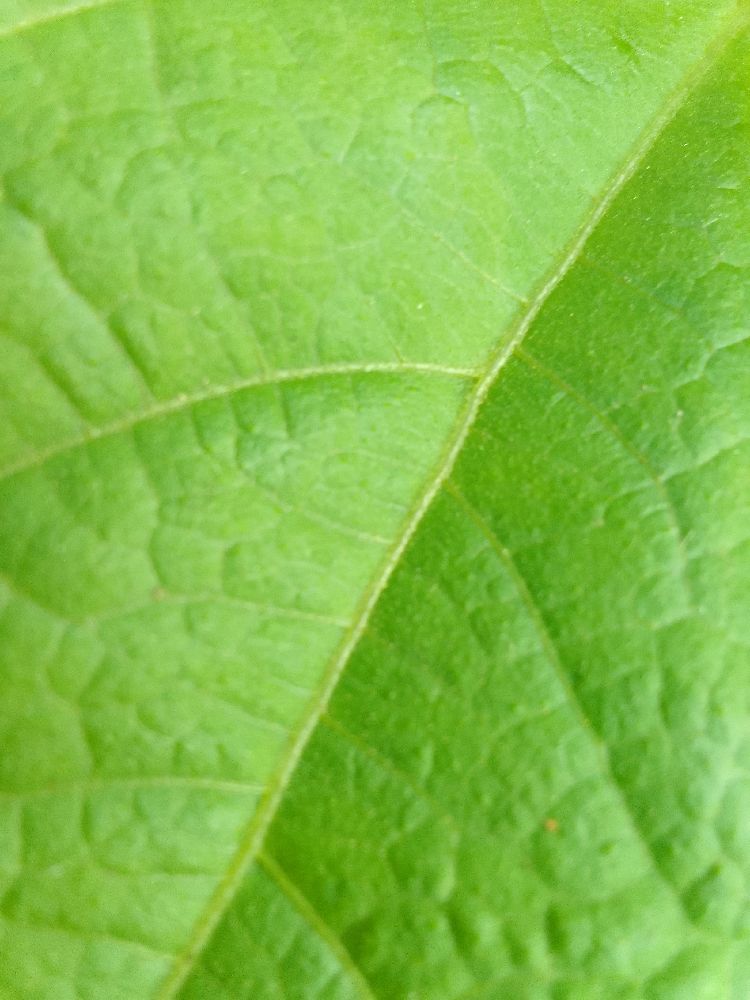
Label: healthy